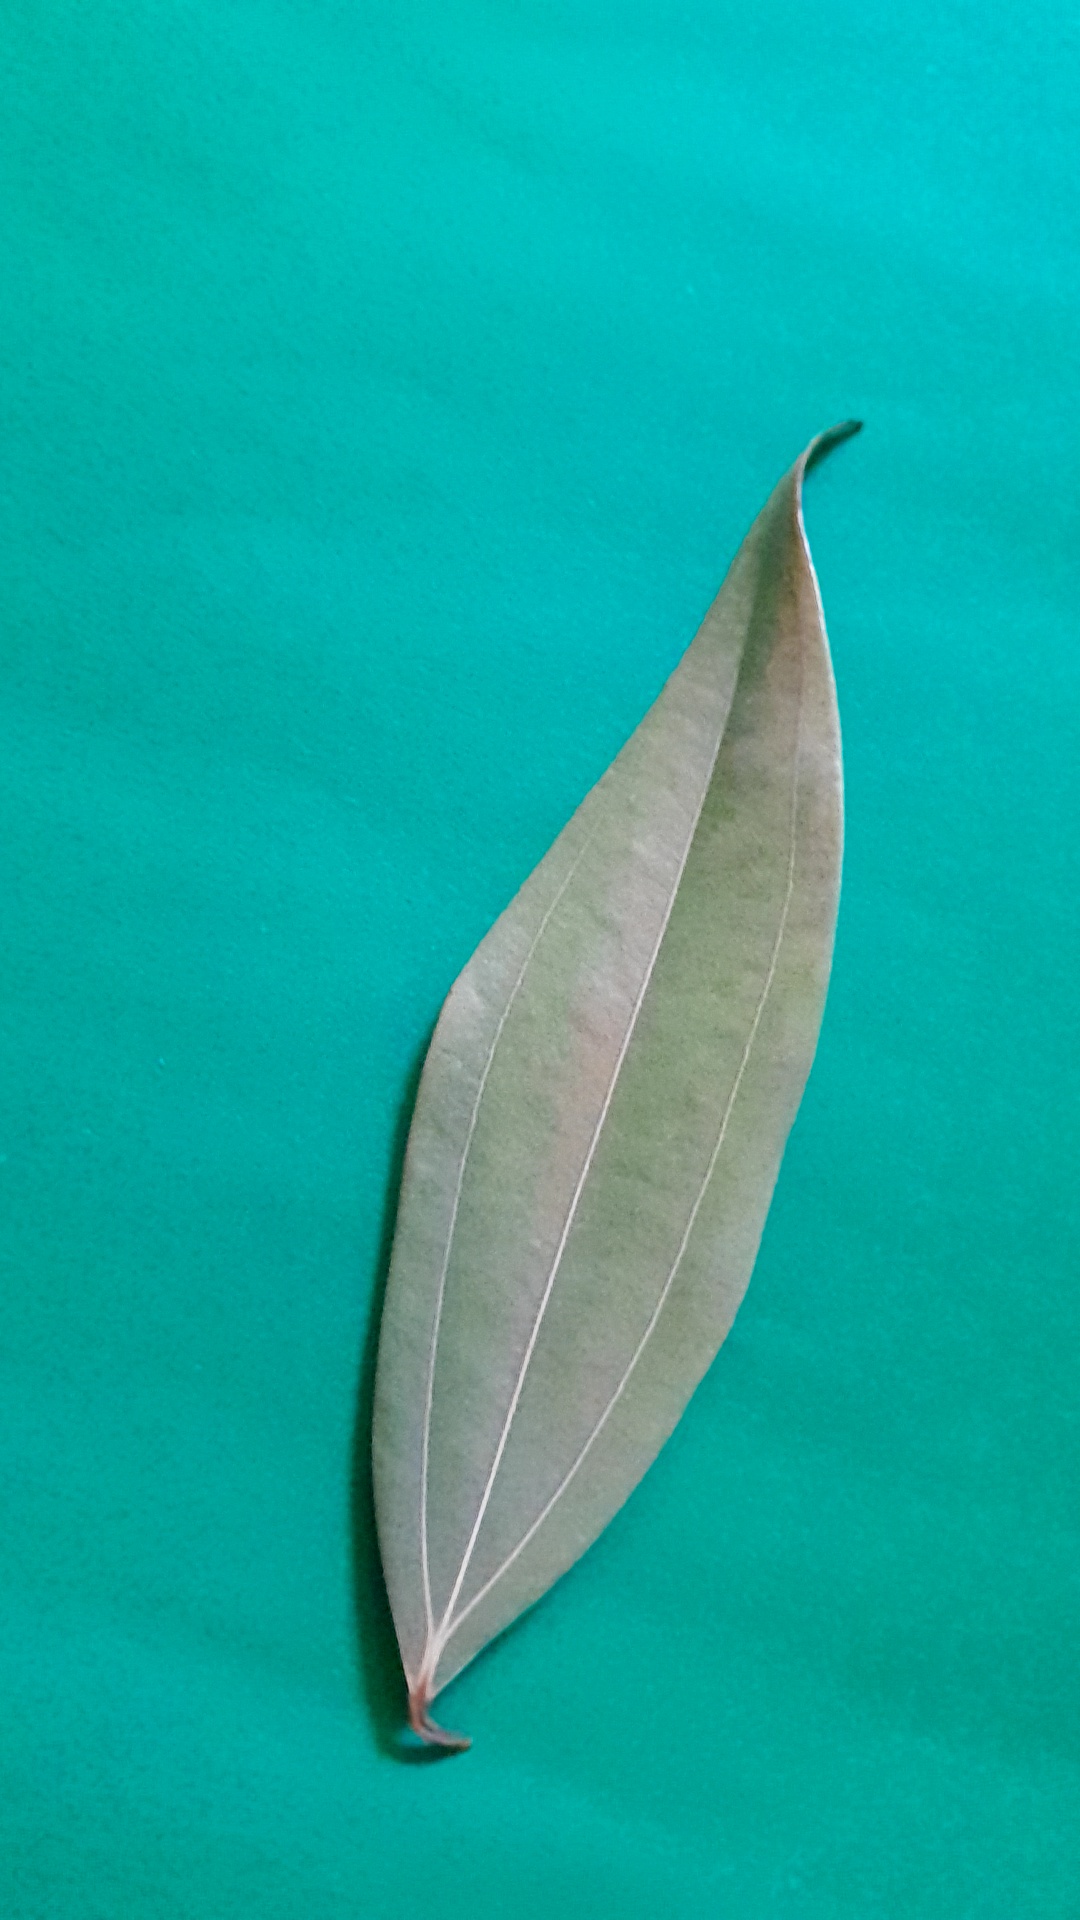
Label: Dry Leaf